Ginzō Matsuo

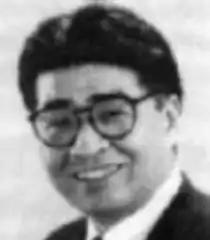

was a Japanese actor, voice actor and narrator who was born in Nakatsu, Oita, Japan as . He was part of Aoni Production at the time of his death, but he established Gin Production in 1997. He was most known for the roles of Hemu-Hemu ("Nintama Rantarō") and Ginnosuke Nohara ("Crayon Shin-chan").